Marist University

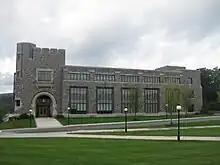
Hancock Center

Marist's independence was emphasized in 2003, when Marist invited New York State Attorney General Eliot Spitzer to deliver the commencement address for the graduating class, incurring protests due to Spitzer's public support of abortion rights. In response to complaints, then-president Murray assured the Archdiocese of New York that "Marist College is truly independent, and does not identify itself as a Catholic college in any way." (Although Marist had become independent in 1969, under Pope John Paul II's decree "Ex Corde Ecclesiae", all colleges that claimed to be Catholic prior to 1991 were considered by the church to be Catholic until declared otherwise by a bishop.) Subsequently, Cardinal Edward Egan stated that Marist "is no longer a Catholic institution" and therefore not under the Church's jurisdiction.